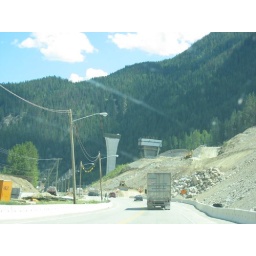
Engineering of some new bridge over the highway